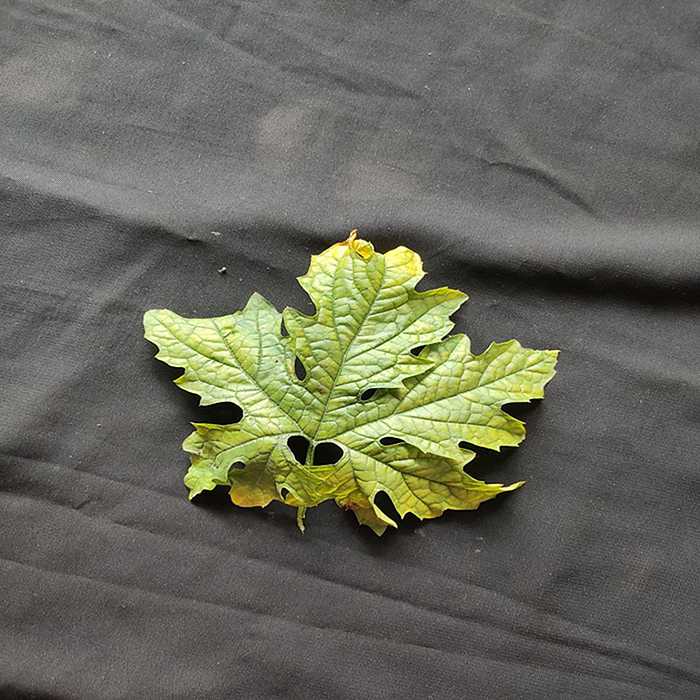
Plant: Bitter Gourd
Label: Mosaic virus